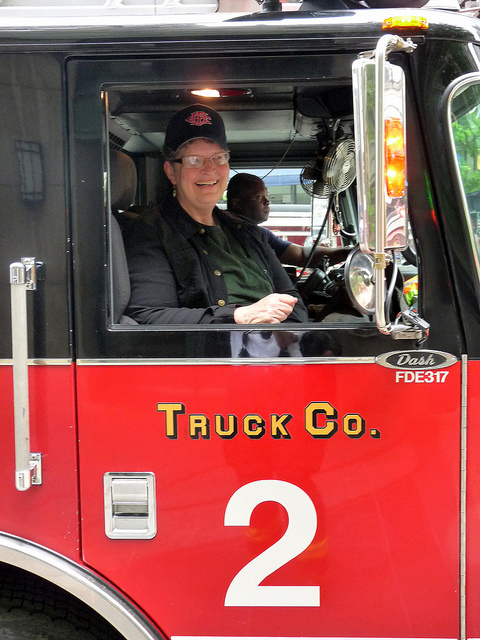
The person is happy to be riding in the fire truck.

a man smiling as he rides in truck

The elderly man smiles in the passenger seat of a fire truck.

A couple of men in a truck on a street.